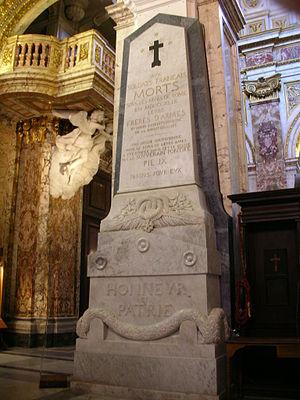
Le Corps expéditionnaire de la Méditerranée est une des armées de la deuxième République française qui fut envoyé combattre la République romaine en 1849.